Claudius

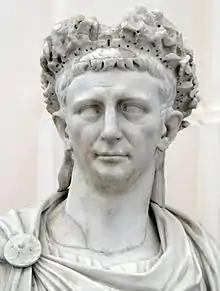
Bust, Naples National Archaeological Museum

Tiberius Claudius Caesar Augustus Germanicus (1 August 10 BC – 13 October AD 54), or Claudius, was a Roman emperor, ruling from AD 41 to 54. A member of the Julio-Claudian dynasty, Claudius was born to Drusus and Antonia Minor at Lugdunum in Roman Gaul, where his father was stationed as a military legate. He was the first Roman emperor to be born outside Italy.